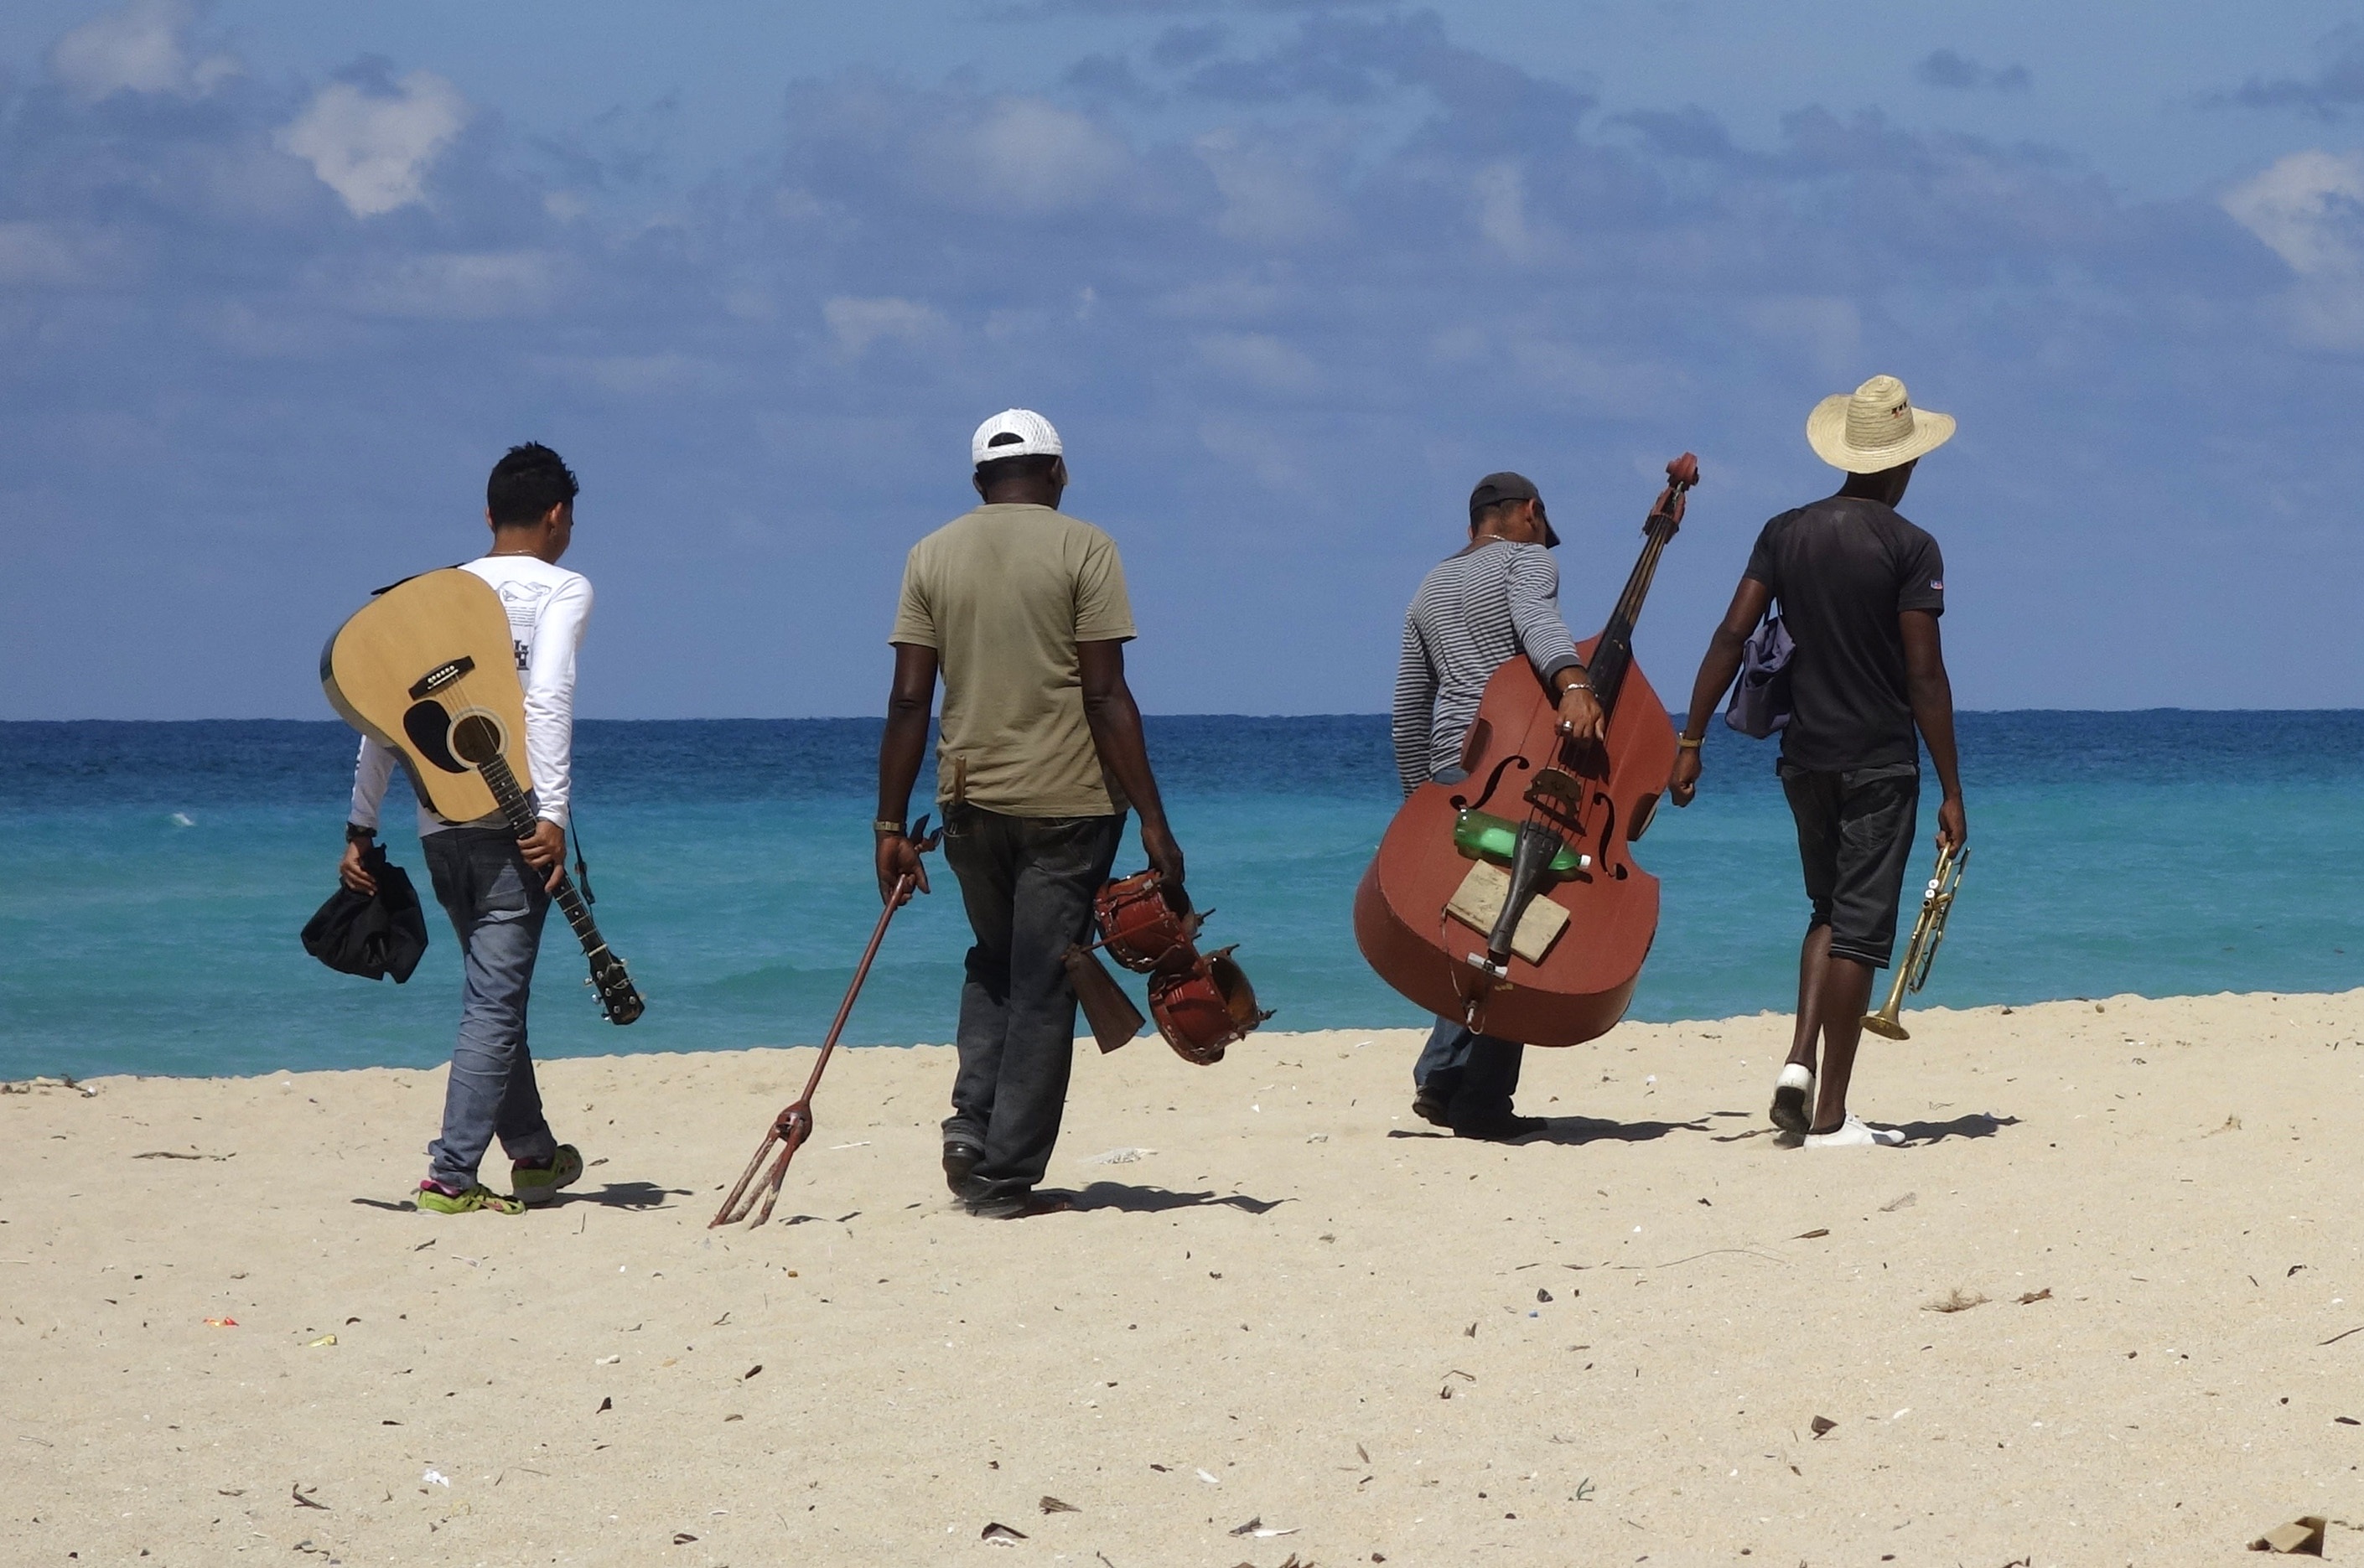
man, beach, sea, sand, walking, person, music, group, people, sun, retro, guitar, vacation, tourist, travel, singer, band, toll, tropical, instrument, holiday, human, chapel, musician, tourism, lifestyle, drum, straw hat, guitar player, cuba, sunny, bass, fun, holidays, joy, beautiful, rumba, caribbean, exotic, guitarist, drummer, trumpet, bongo, salsa, tropics, go, cuban, havana, troop, erotic, traditionally, combo, exoticism, attitude to life, joy of life, hispanic, double bass, music group, skin color, latino hispanic